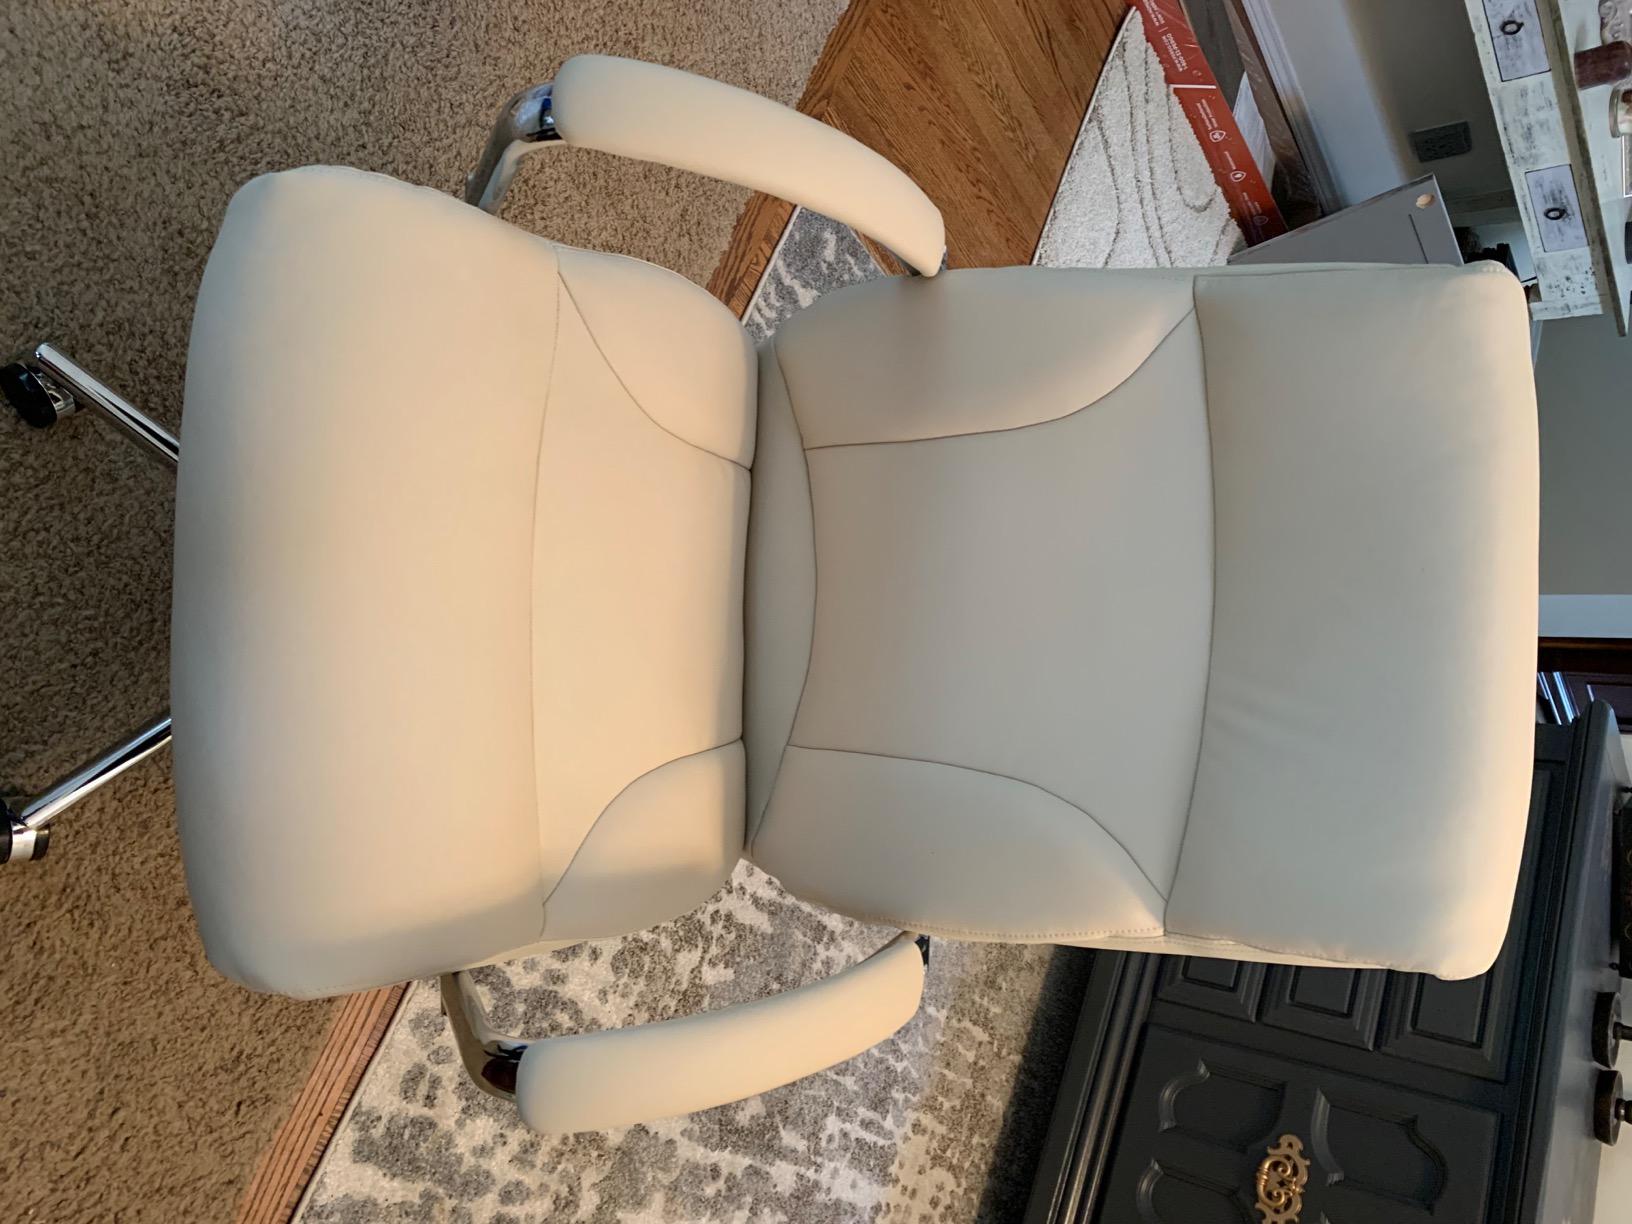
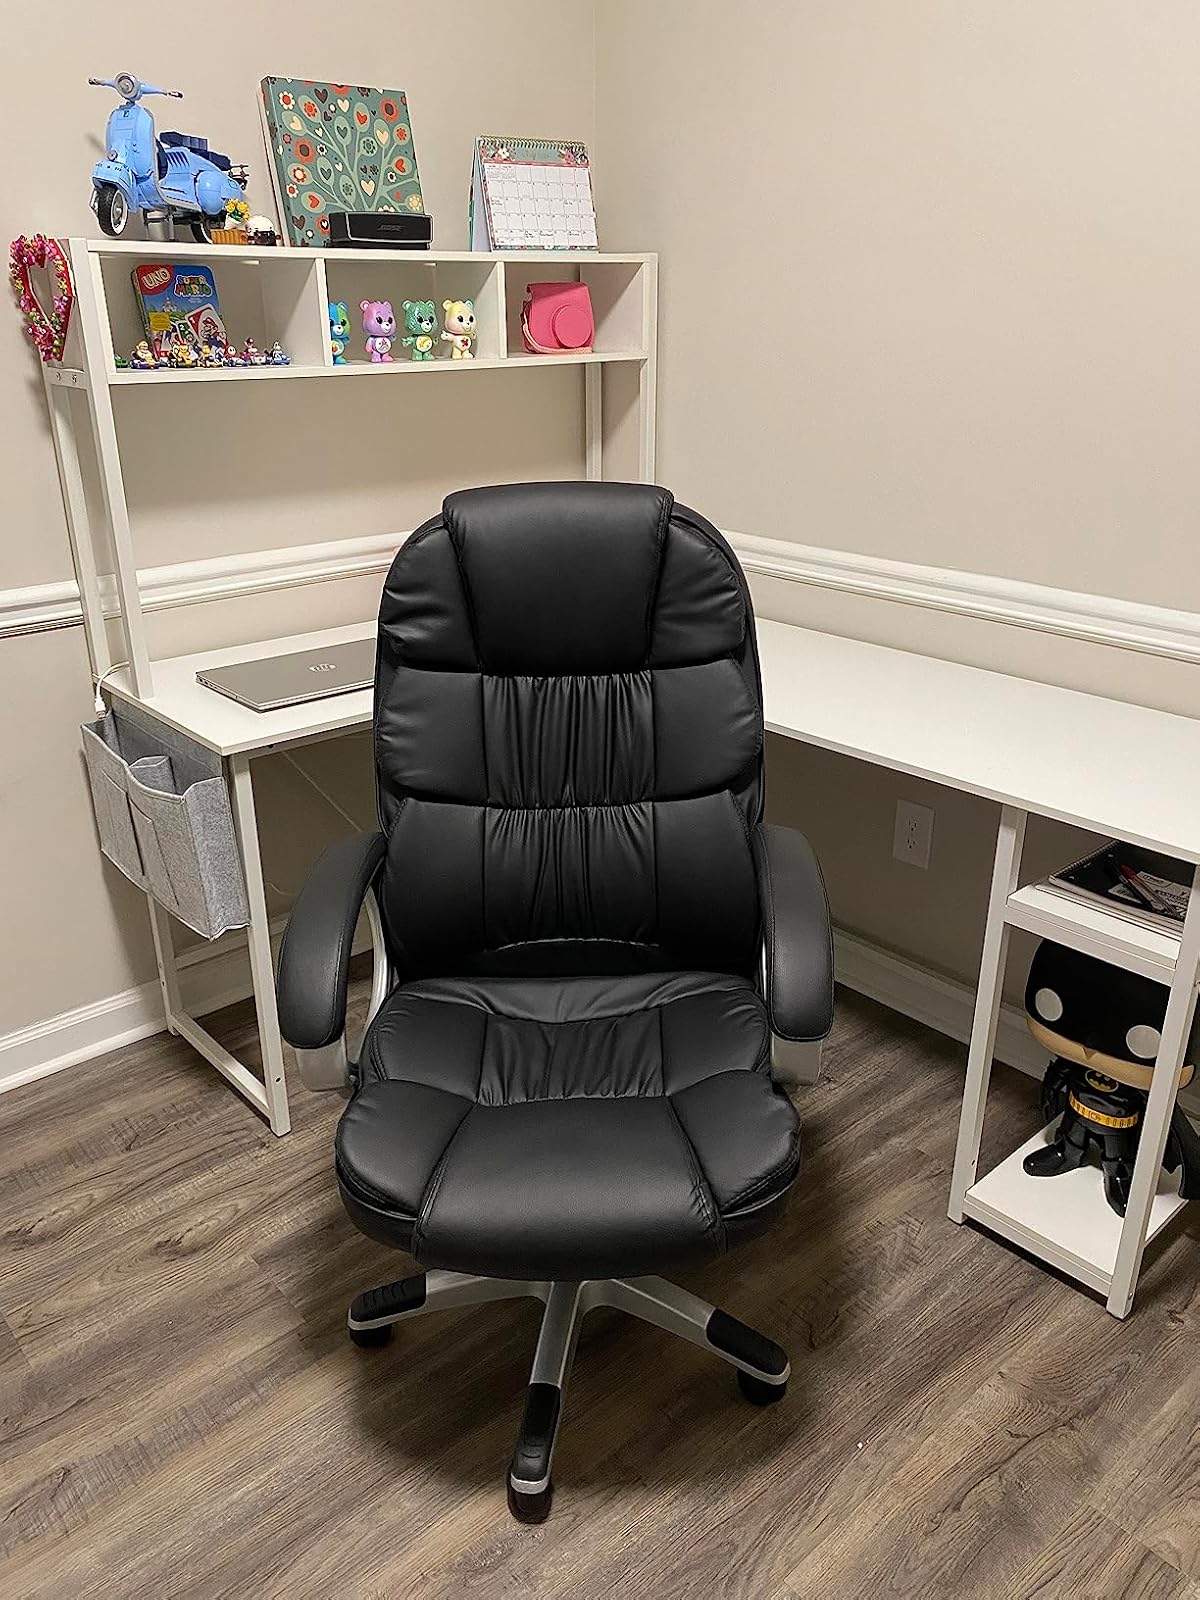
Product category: items_chair
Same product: no